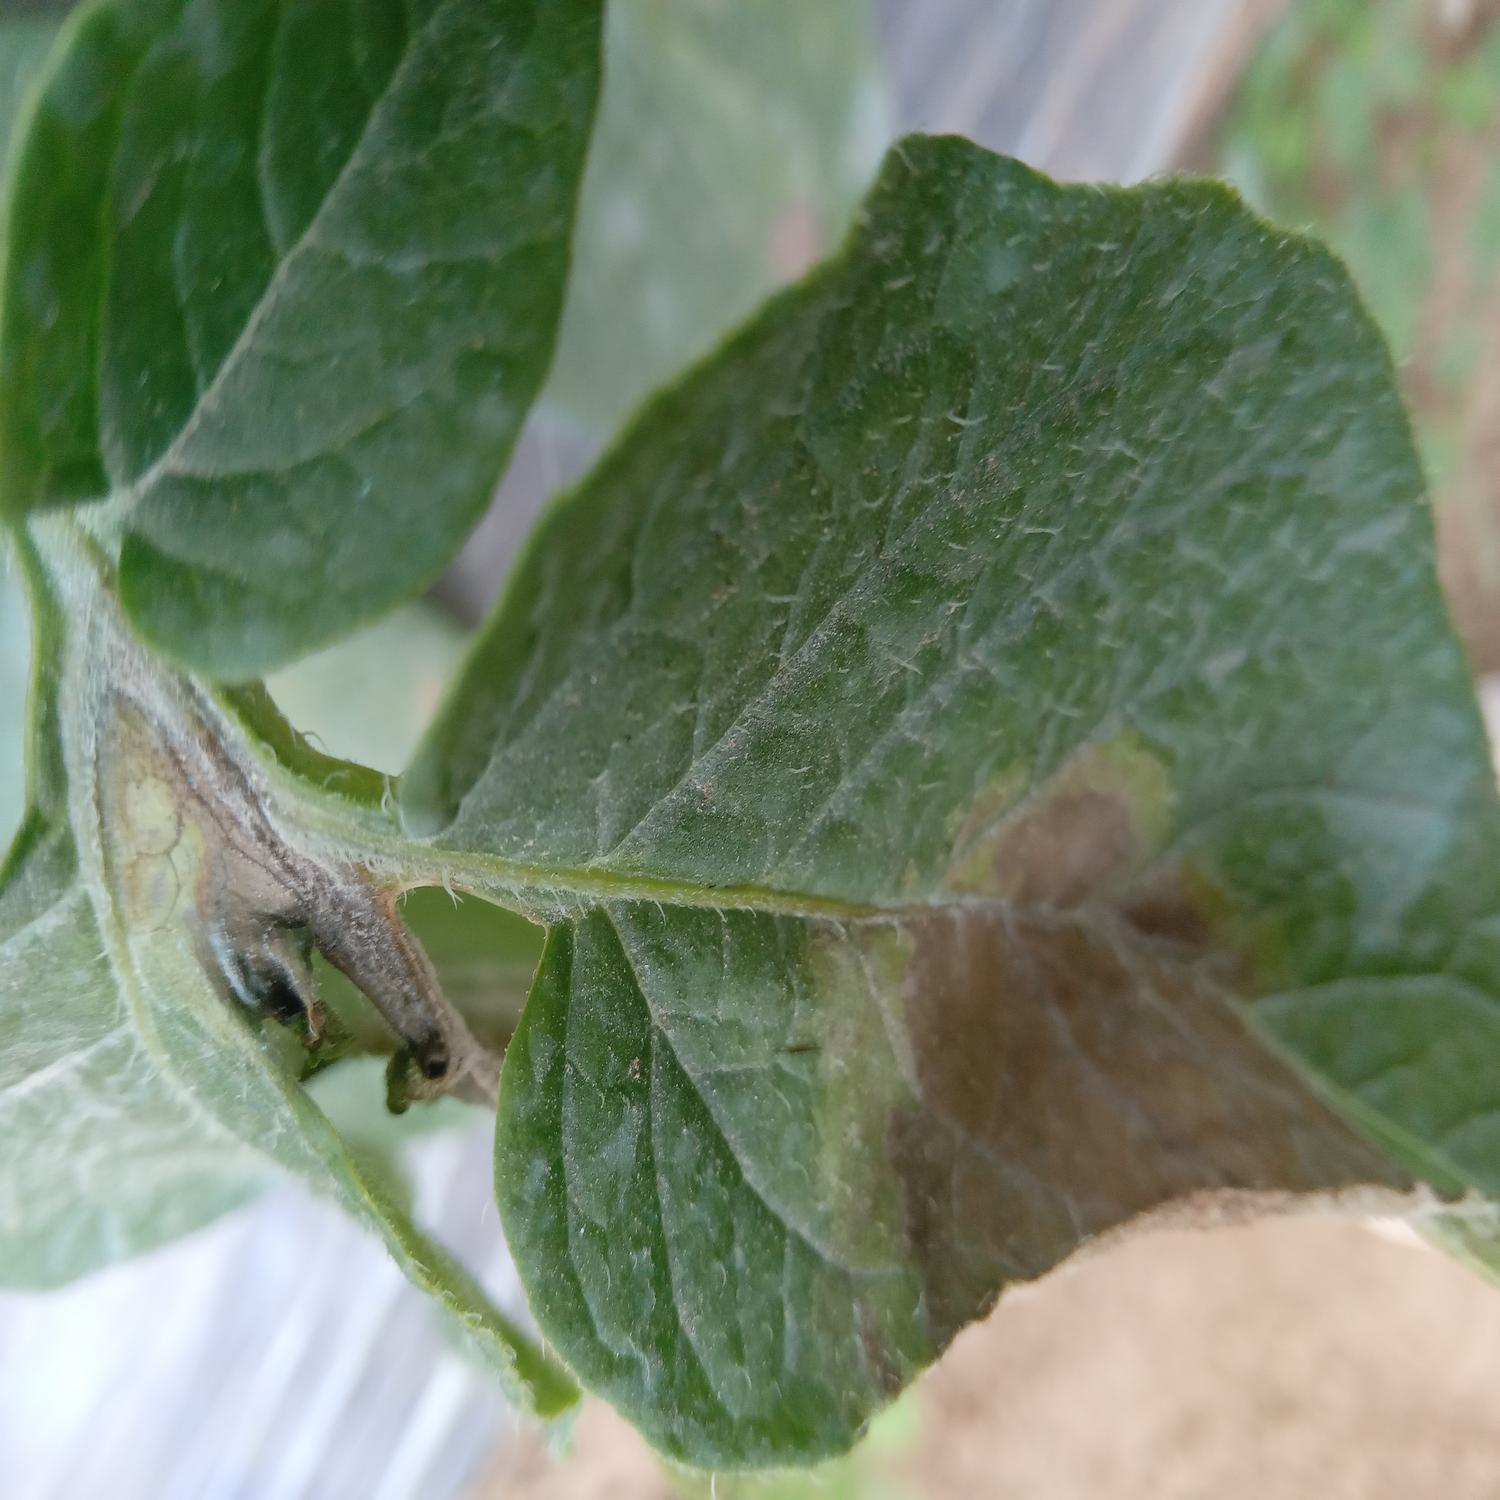
Label: Phytopthora